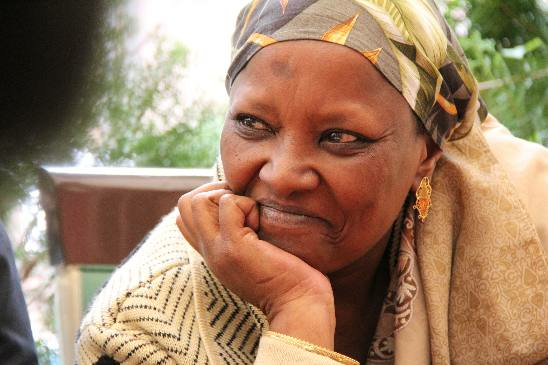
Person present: Yes